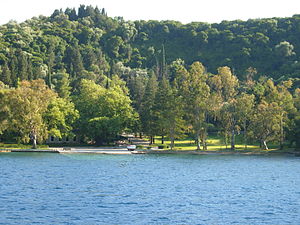
Skorpios
Skorpios
Skorpios er en lille græsk privatejet ø i det Ioniske Hav vest for hovedlandet Grækenland.